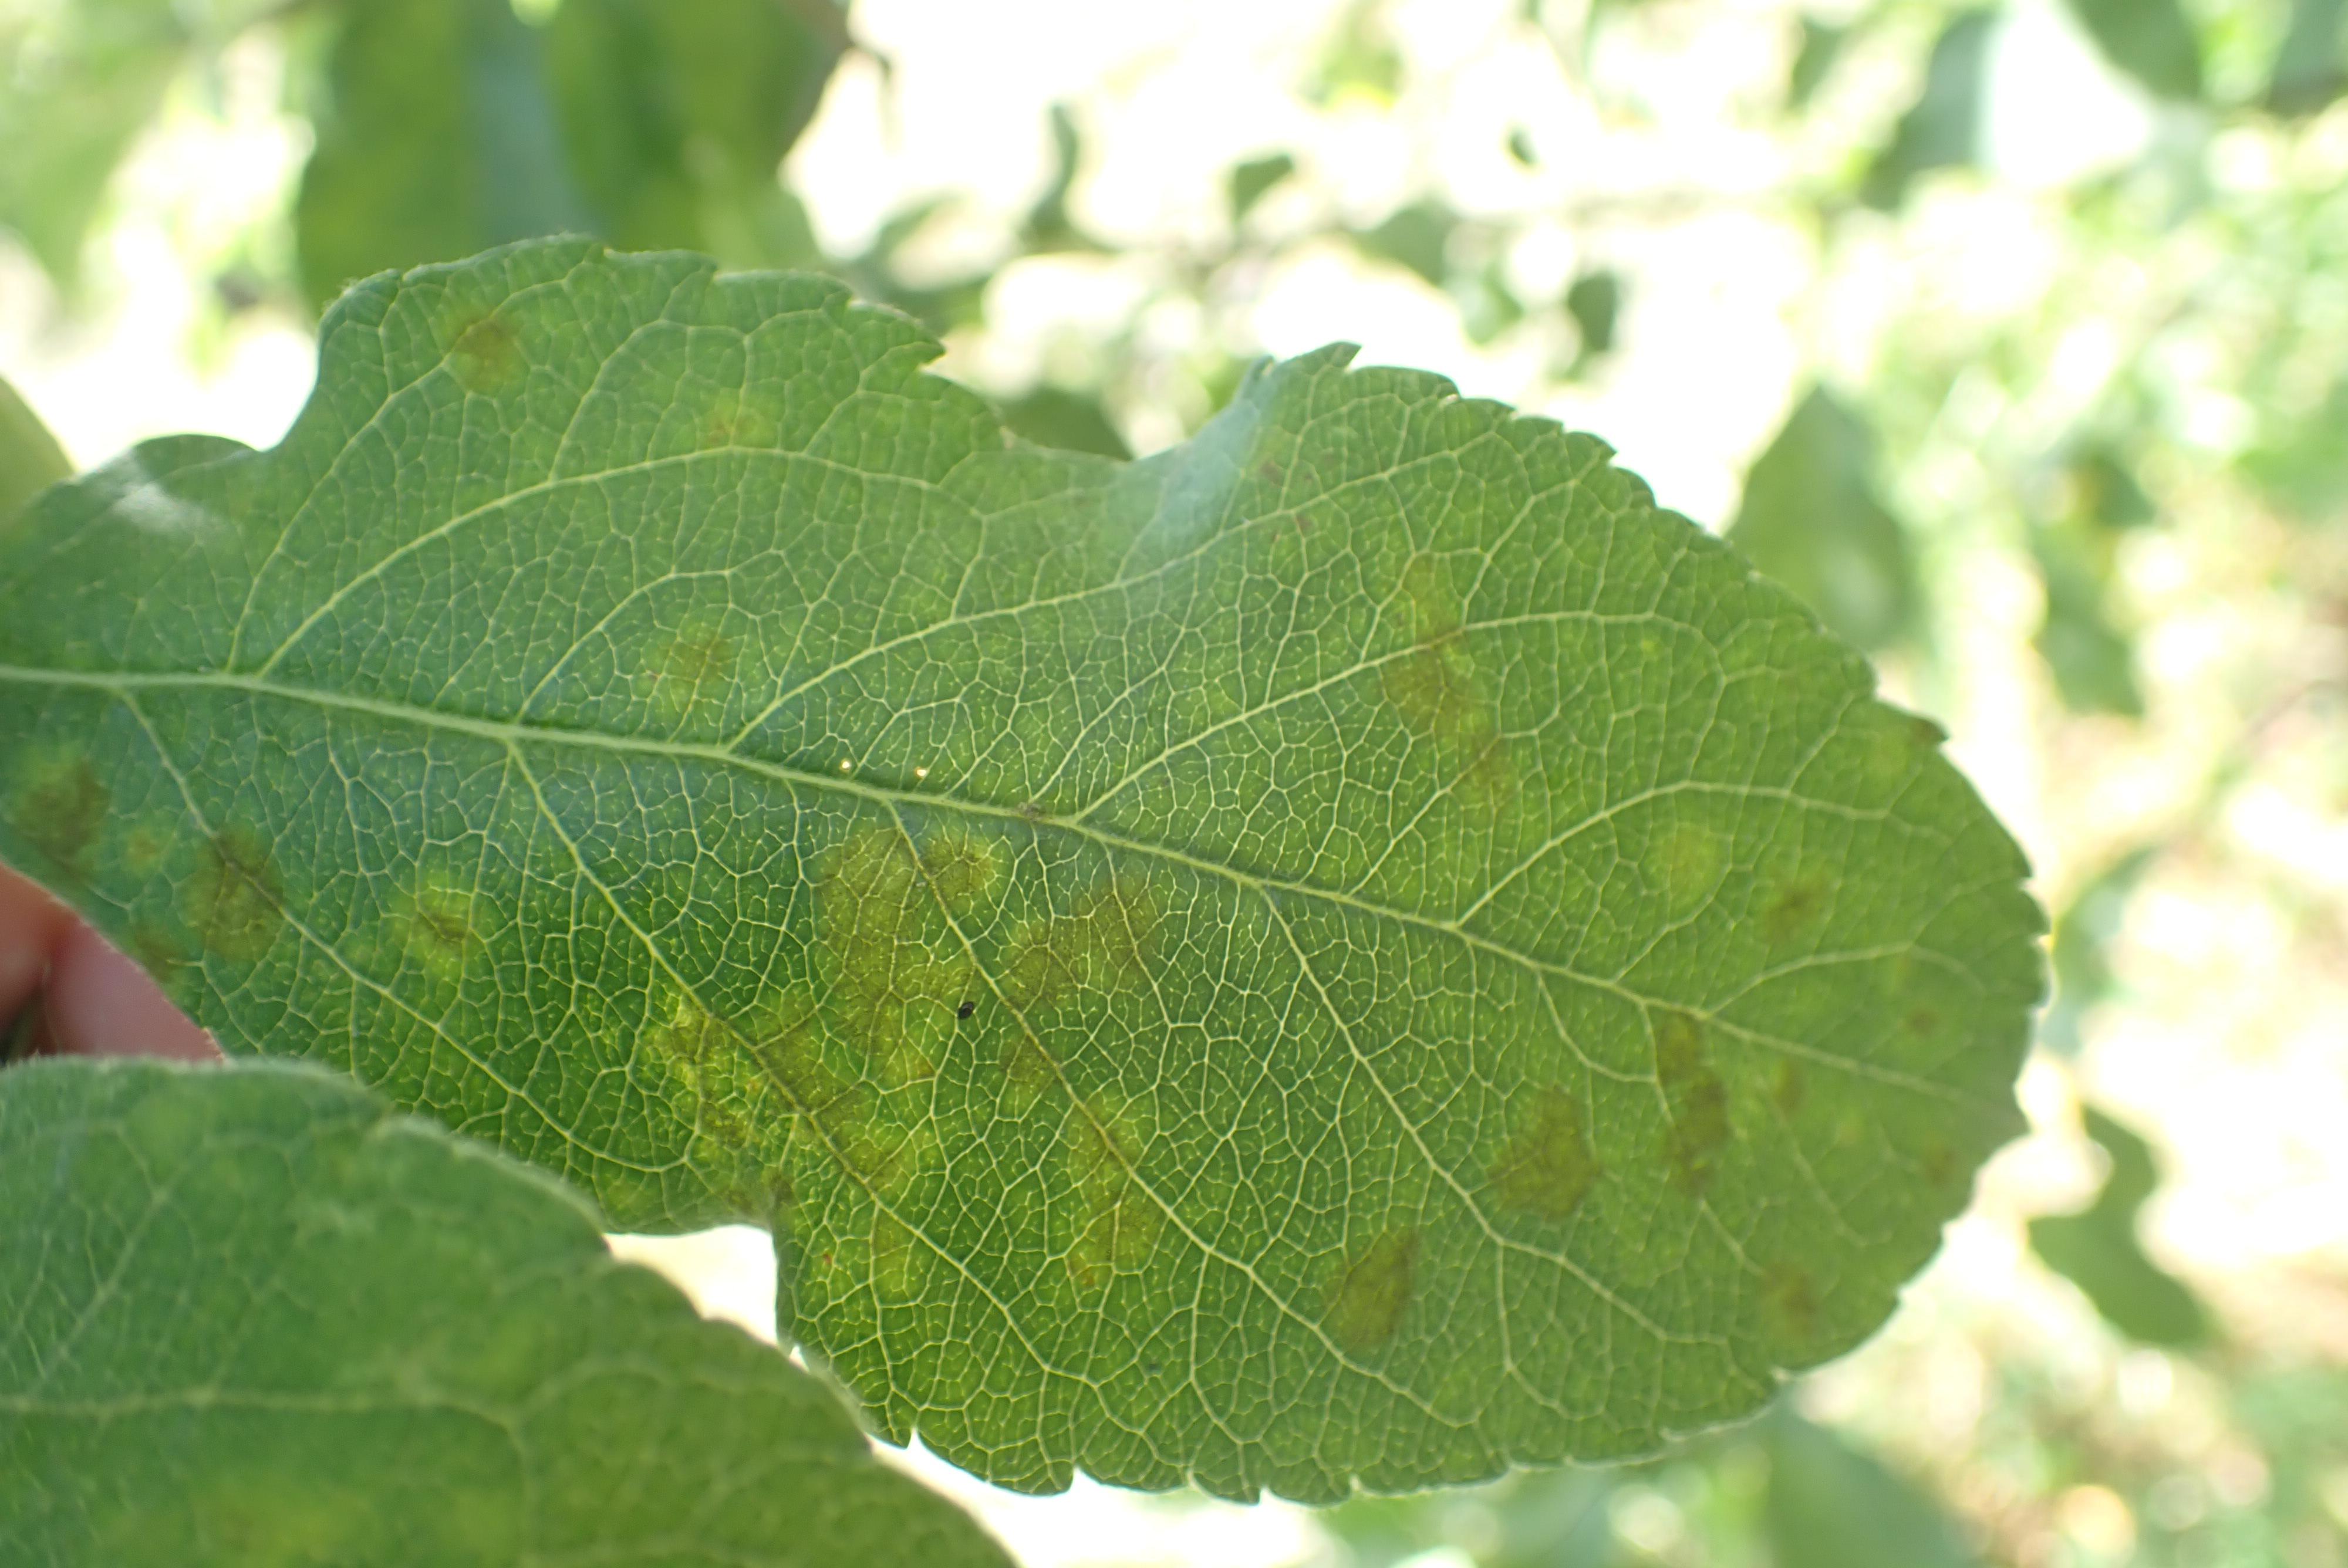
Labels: scab